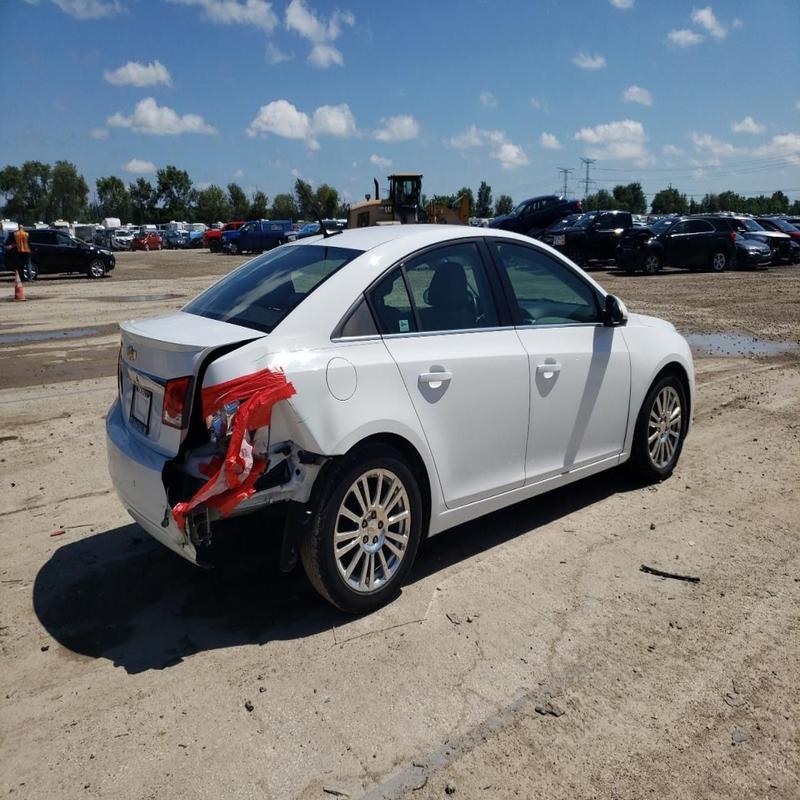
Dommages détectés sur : aile arrière droite, pare-choc arrière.
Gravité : majeur